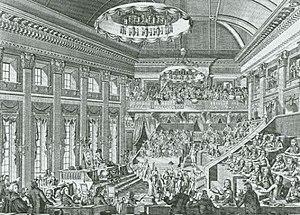
L’Assemblée nationale de la République batave était le nom du parlement néerlandais entre 1796 et 1798. L'Assemblée nationale a été fondée en 1796 après les élections générales de janvier et février 1796. Elle a remplacé les états généraux des Provinces-Unies. Entre 1796 et 1798, au cours de son mandat, le président de l'Assemblée nationale était le chef de l'État de la République batave.